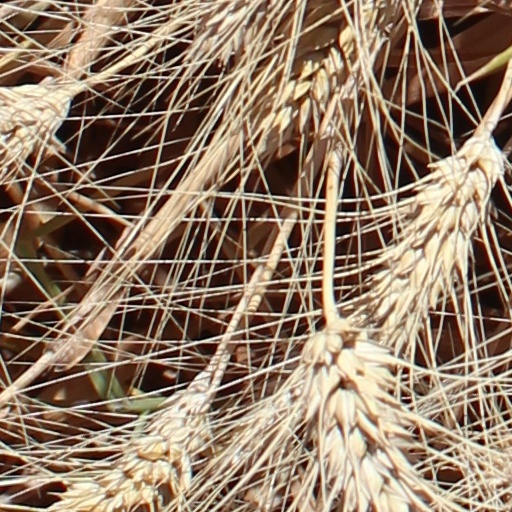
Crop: wheat